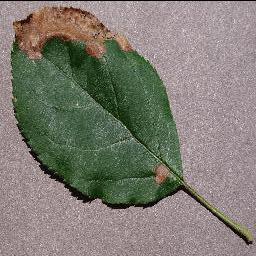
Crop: apple
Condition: black_rot